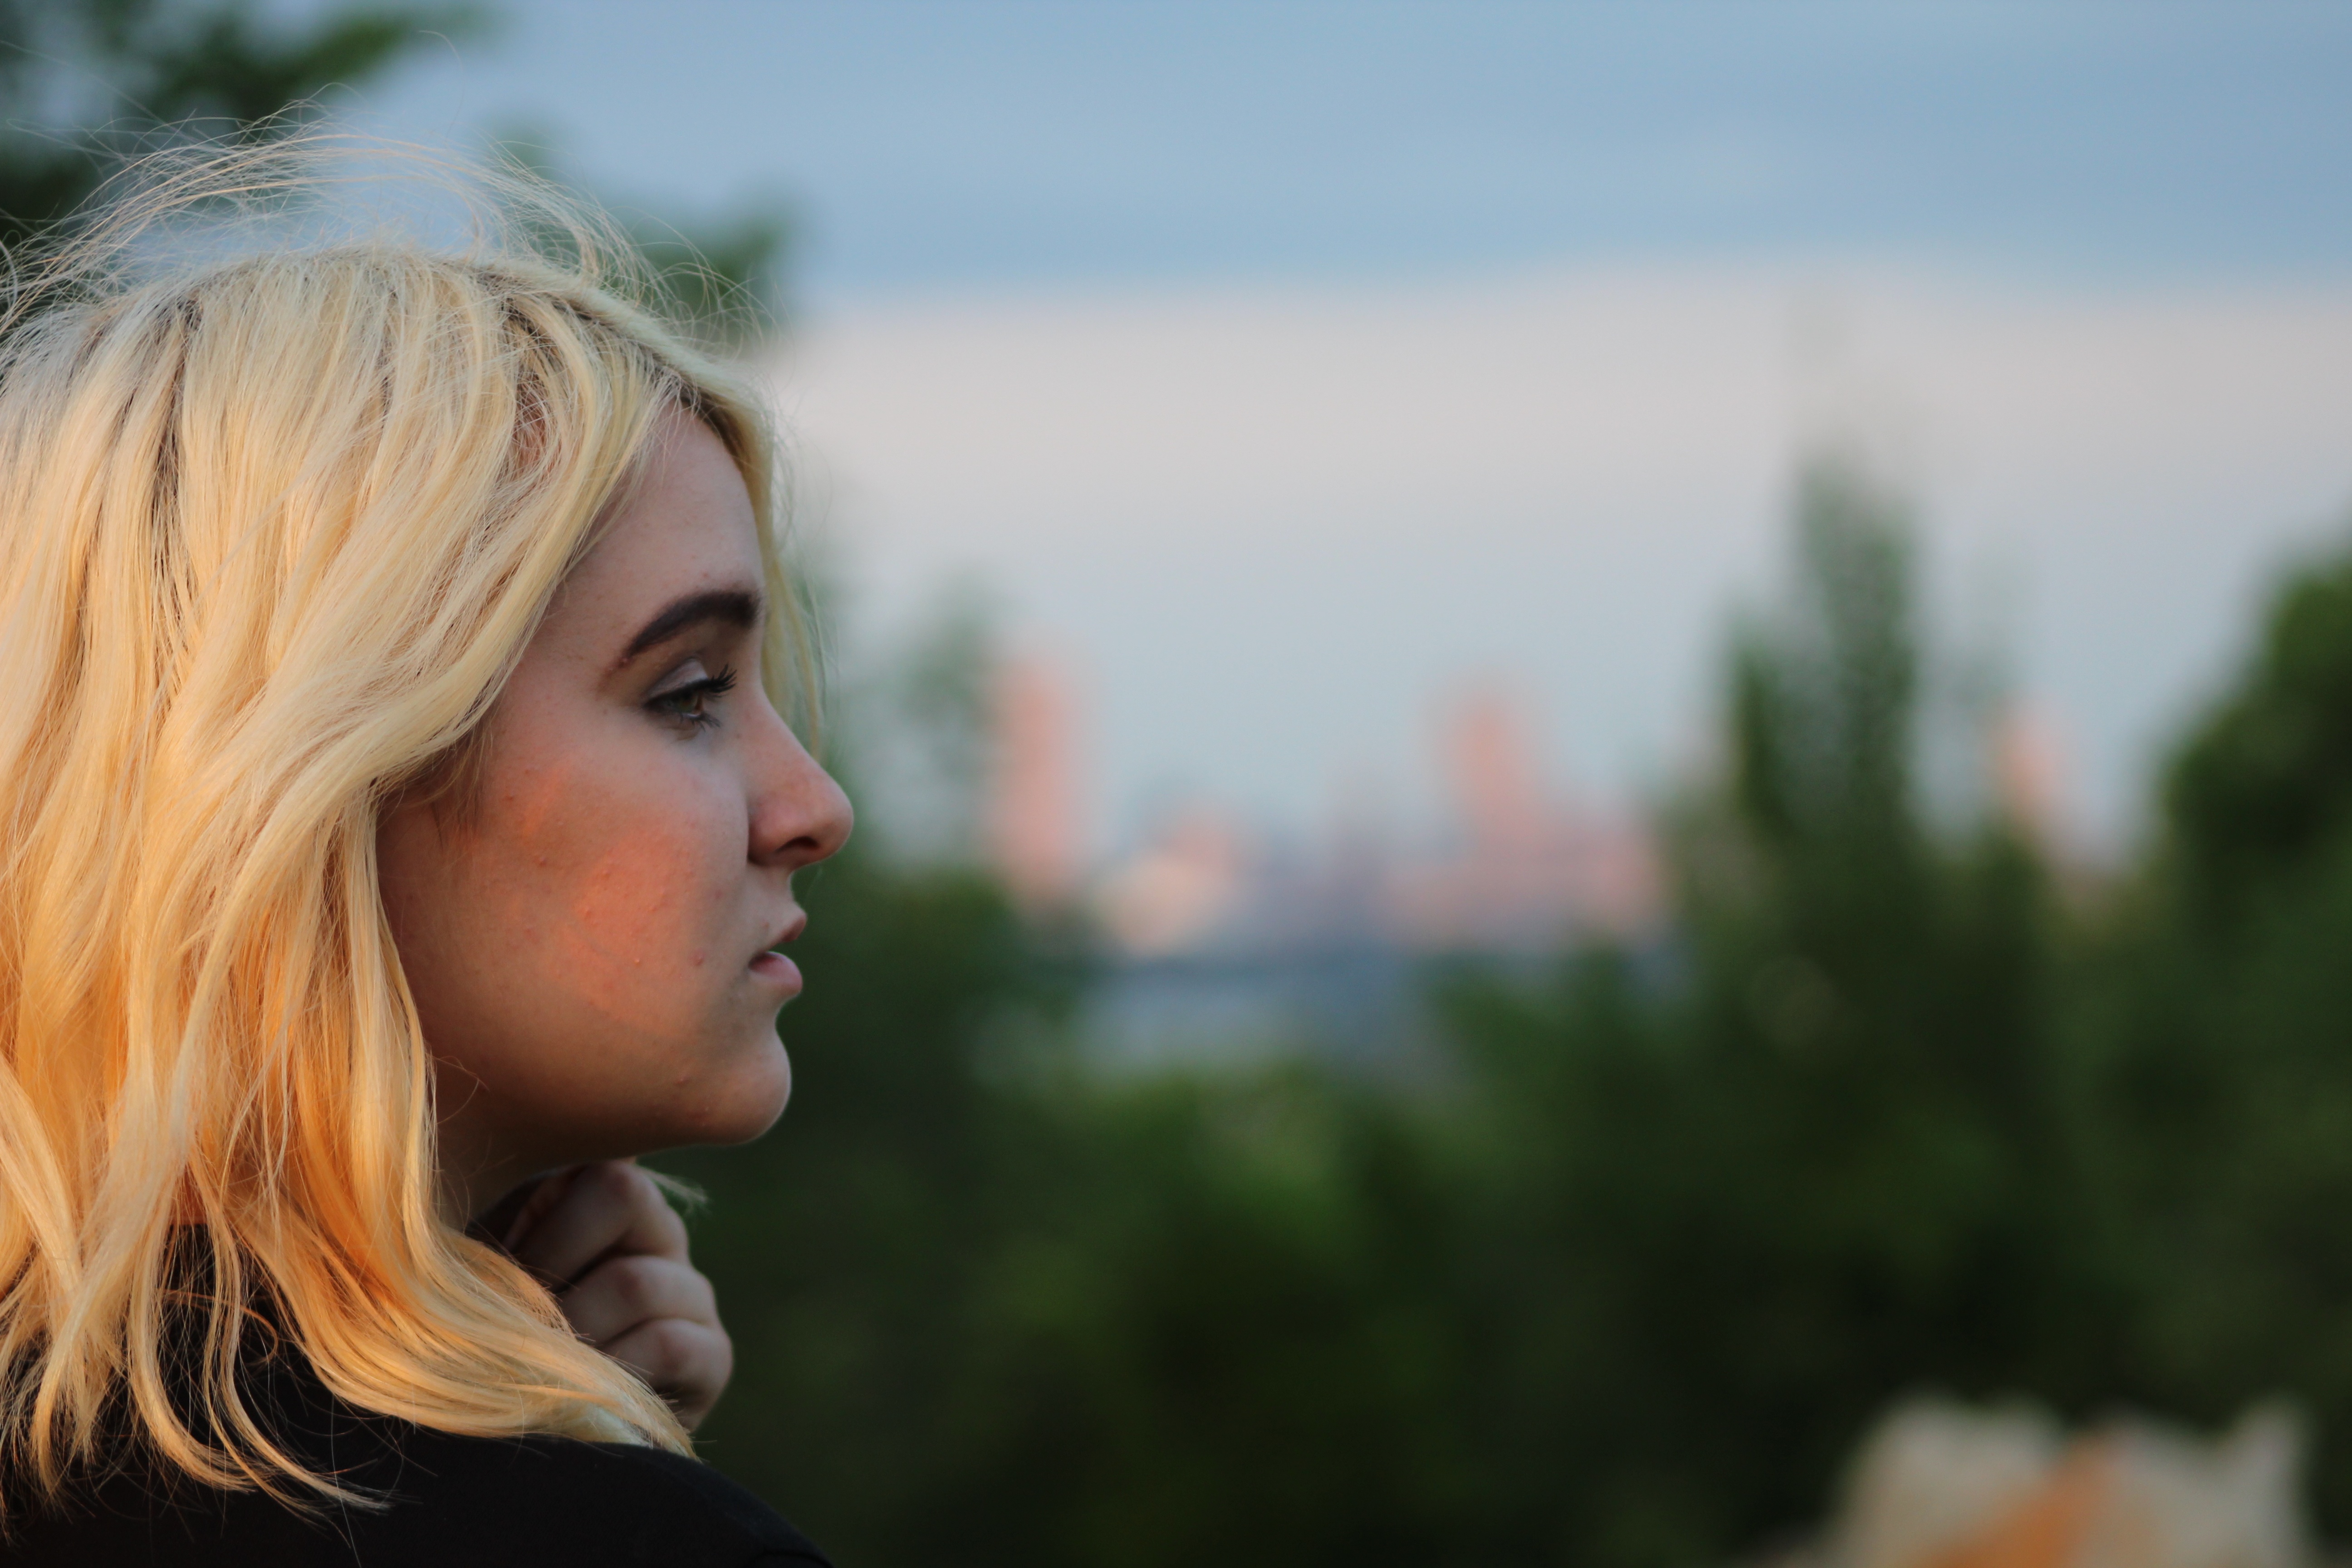
person, girl, hair, flower, portrait, model, autumn, facial expression, season, smile, eye, beauty, blond, portrait photography